Gerold Otten

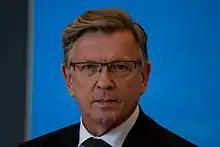
Otten in 2019

Gerold Joachim Otten (born 7 December 1955) is a retired German Air Force "Oberst" (Colonel) and politician (AfD). Since 24 October 2017, he has served as member of the Bundestag.